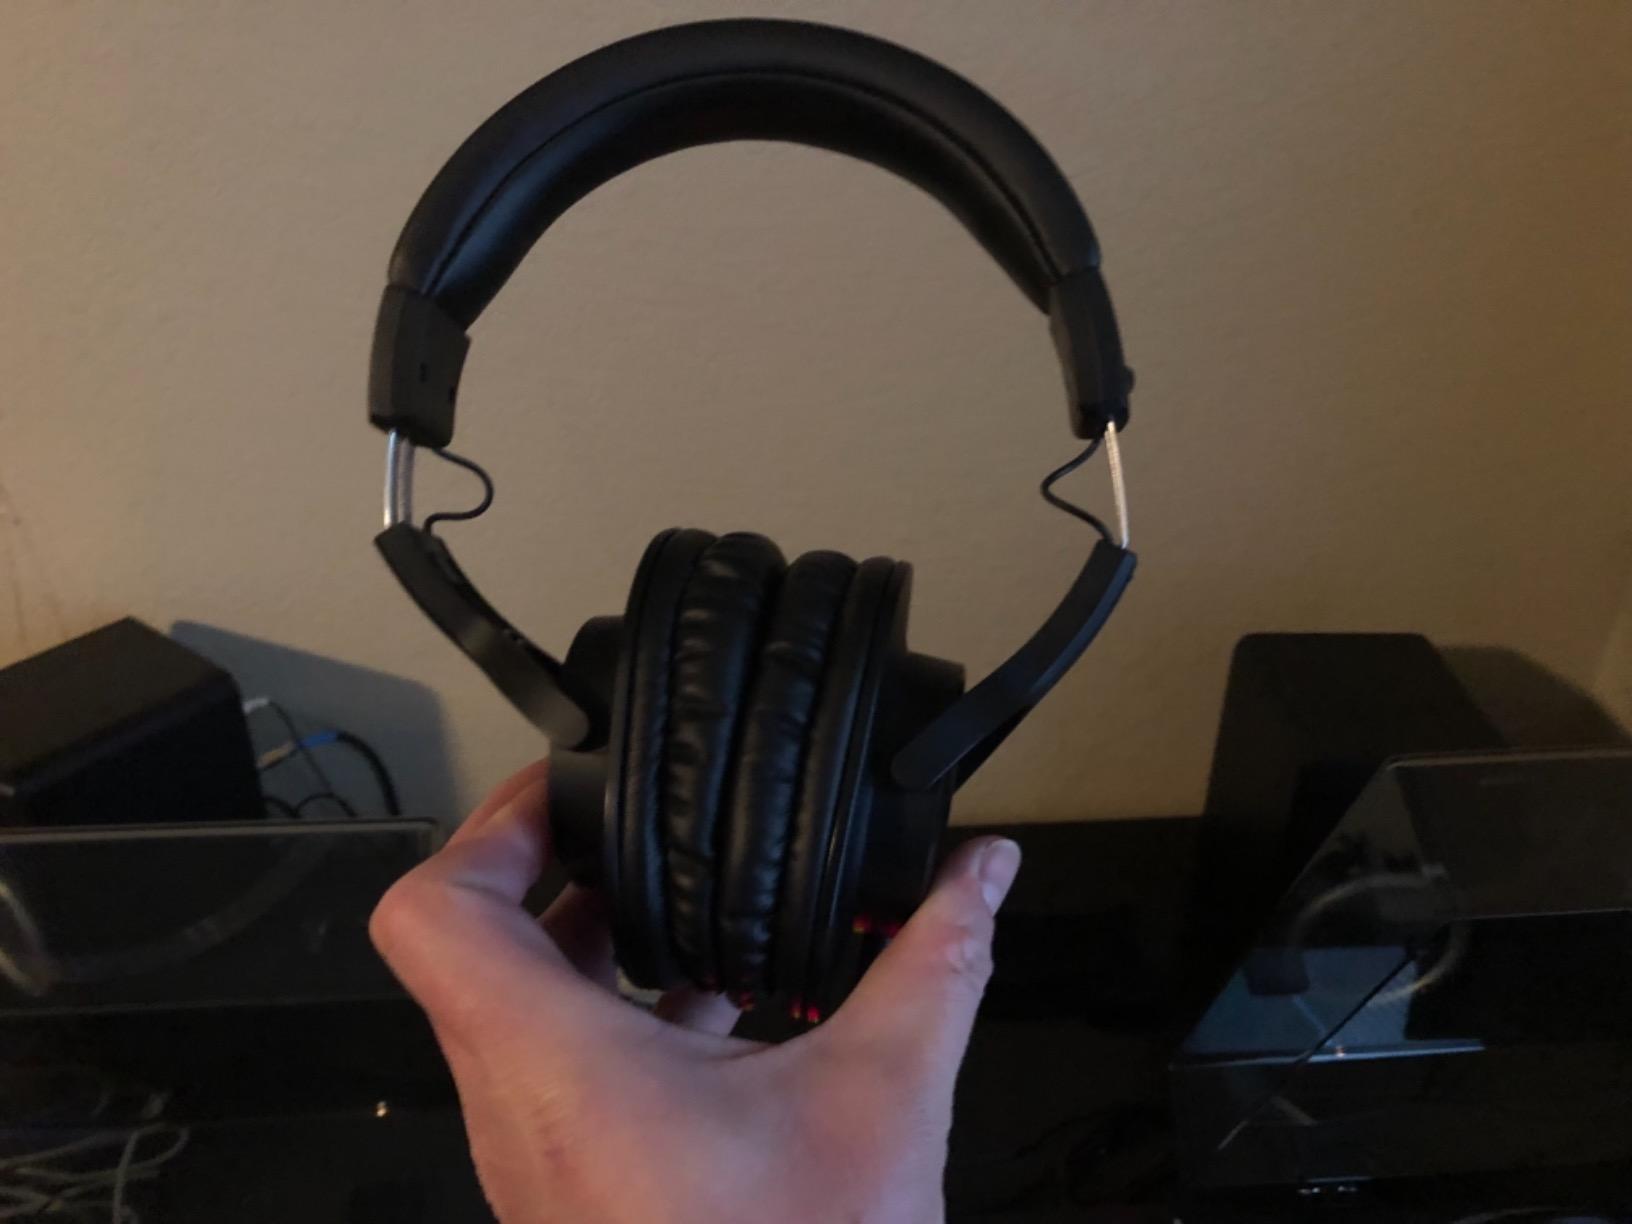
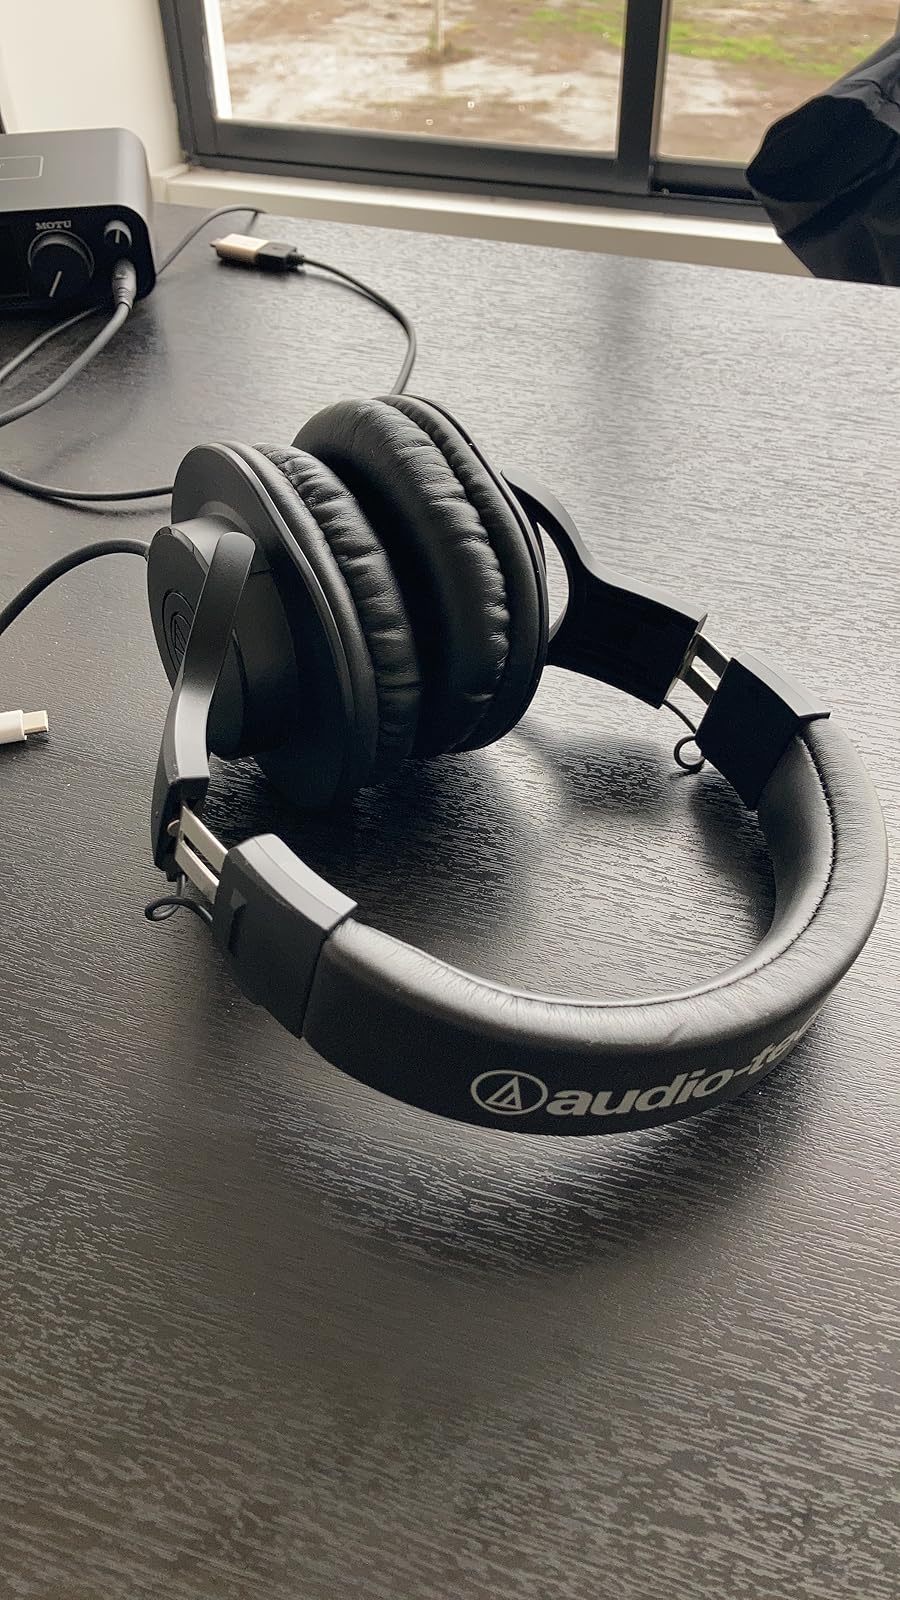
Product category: headphones
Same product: yes